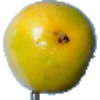
Label: maracuja